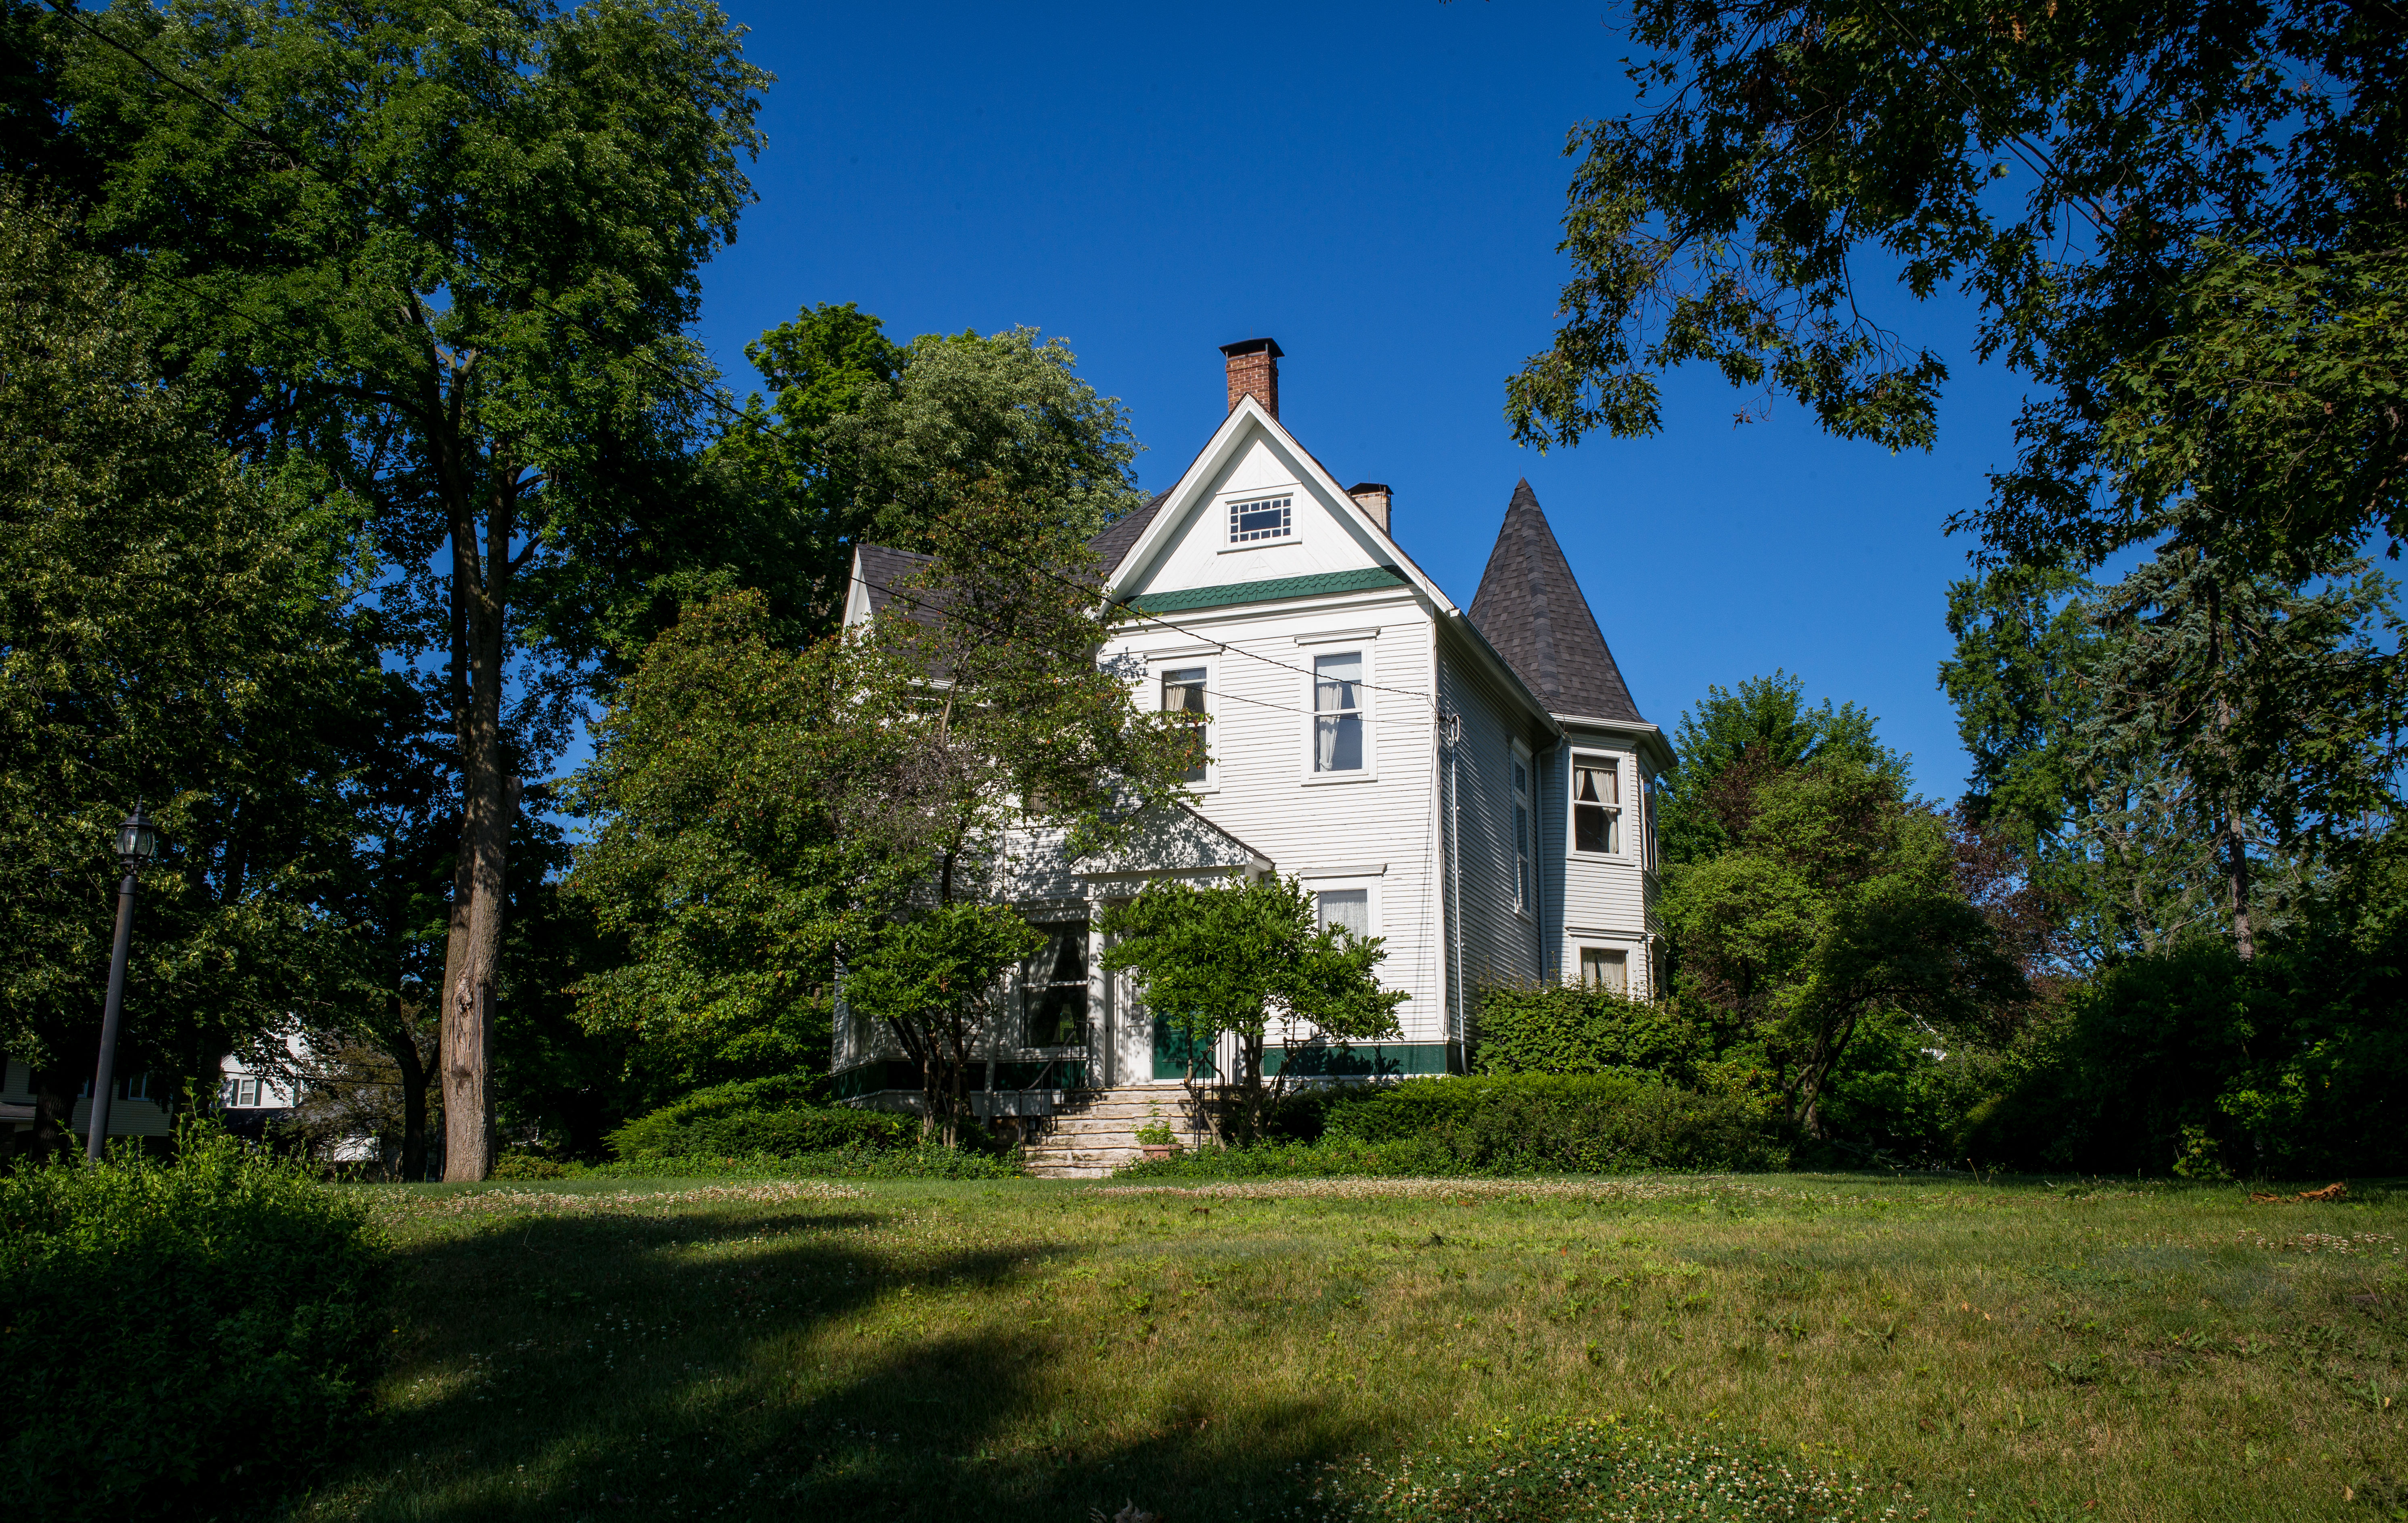
tree, white, farm, lawn, house, town, building, chateau, home, summer, village, neighborhood, suburb, cottage, frame, usa, chicago, church, chapel, place of worship, cool image, m, illinois, farmhouse, monastery, plantation, 28, estate, i, victorian, leica, 240, summicron, manor house, rural area, wheaton